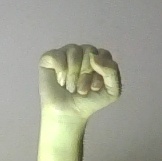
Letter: saad